Hubble Deep Field

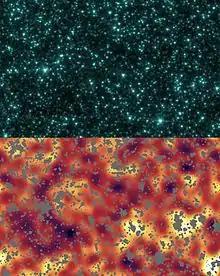
The HDF imaged by the Spitzer Space Telescope. The top segment shows the foreground objects in the field; the bottom shows the background with the foreground objects removed.

Very-high redshift objects (Lyman-break galaxies) cannot be seen in visible light and generally are detected in infrared or submillimetre wavelength surveys of the HDF instead. Observations with the Infrared Space Observatory (ISO) indicated infrared emission from 13 galaxies visible in the optical images, attributed to large quantities of dust associated with intense star formation. Infrared observations have also been made with the Spitzer Space Telescope. Submillimeter observations of the field have been made with SCUBA on the James Clerk Maxwell Telescope, initially detecting 5 sources, although with very low resolution. Observations have also been made with the Subaru telescope in Hawaii.